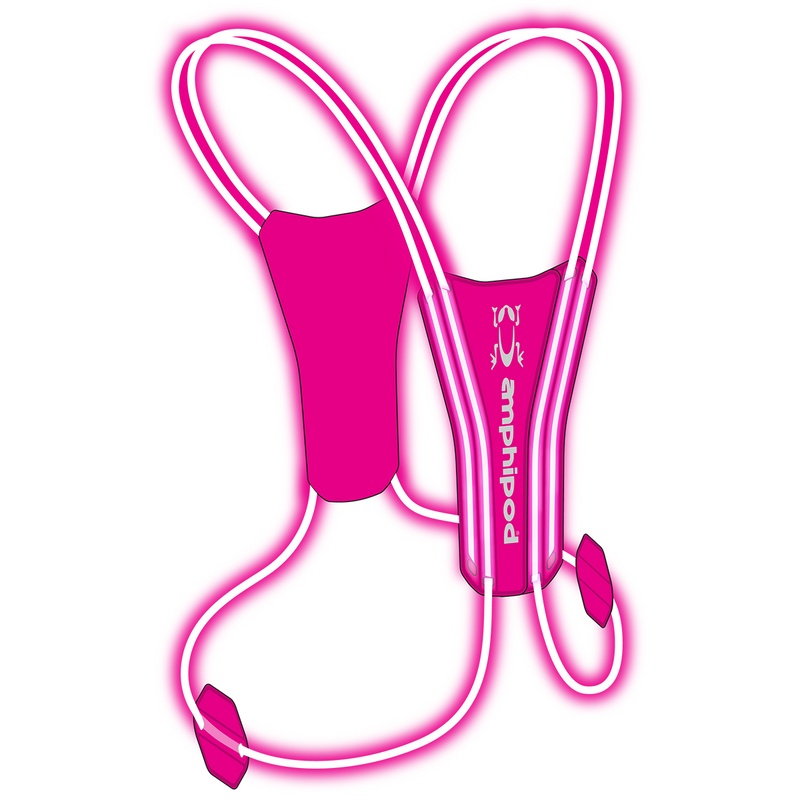
Optic Beam Flashing Vest | Bright Pink
The ultimate all-in-one visibility vest! Featuring 360 ° LED illumination and reflectivity in a frame weighing under 3 oz., this vest is a must-have for low-light adventures. Features Flashing and rechargeable USB design -- no batteries to replace! Ultra-lightweight with a super minimalist feel Solid and flashing modes, easy push button on-off Quick zip-on, moisture resistant design Front and back reflective booster zones Fully adjustable design (Fits XS-XL) Charge Time: 1.5 hours / Run Time: 5 hours flash / 3 hours solid Soft, chafe-free construction for superior ease-of-movement
Brand: Amphipod
Category: Sporting Goods > Fitness & General Exercise Equipment > Sport Safety Lights & Reflectors > Sport Safety Lights